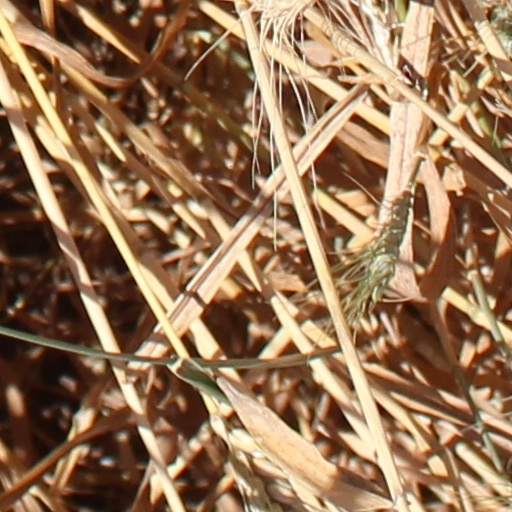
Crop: wheat